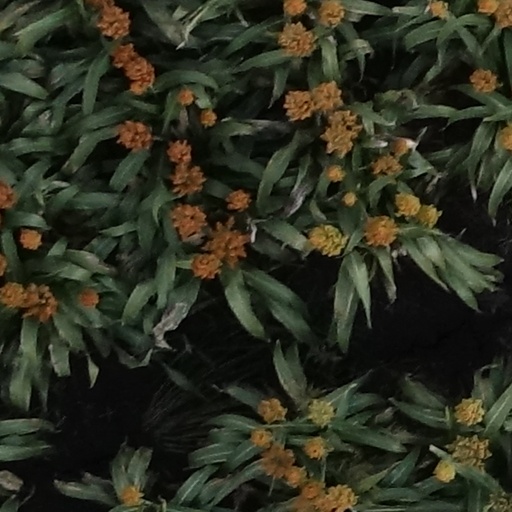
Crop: sorghum